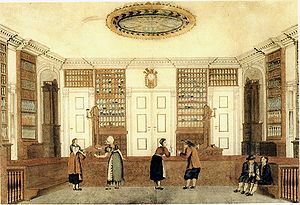
Apotek / Lokaler indenfor apotekerverdenen
Et ældre norsk apoteksofficin fra 1700-tallet.